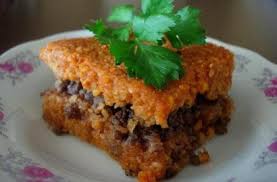
Yemek: icli_kofte